Sabah Al-Ahmad Al-Jaber Al-Sabah

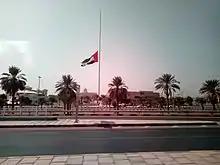
UAE flag at half mast in mourning for Sabah Al Ahmad on 29 September 2020

After months of hospitalization at the Mayo Clinic Hospital in Rochester, Minnesota, Sheikh Sabah died on 29 September 2020 at the age of 91 due to long-term health issues. The Kuwaiti government declared 40 days of mourning. Sabah's half-brother, the crown prince of Kuwait, Sheikh Nawaf, was designated as the new Emir of Kuwait. Sabah was buried on 30 September at Sulaibikhat Cemetery alongside his family.